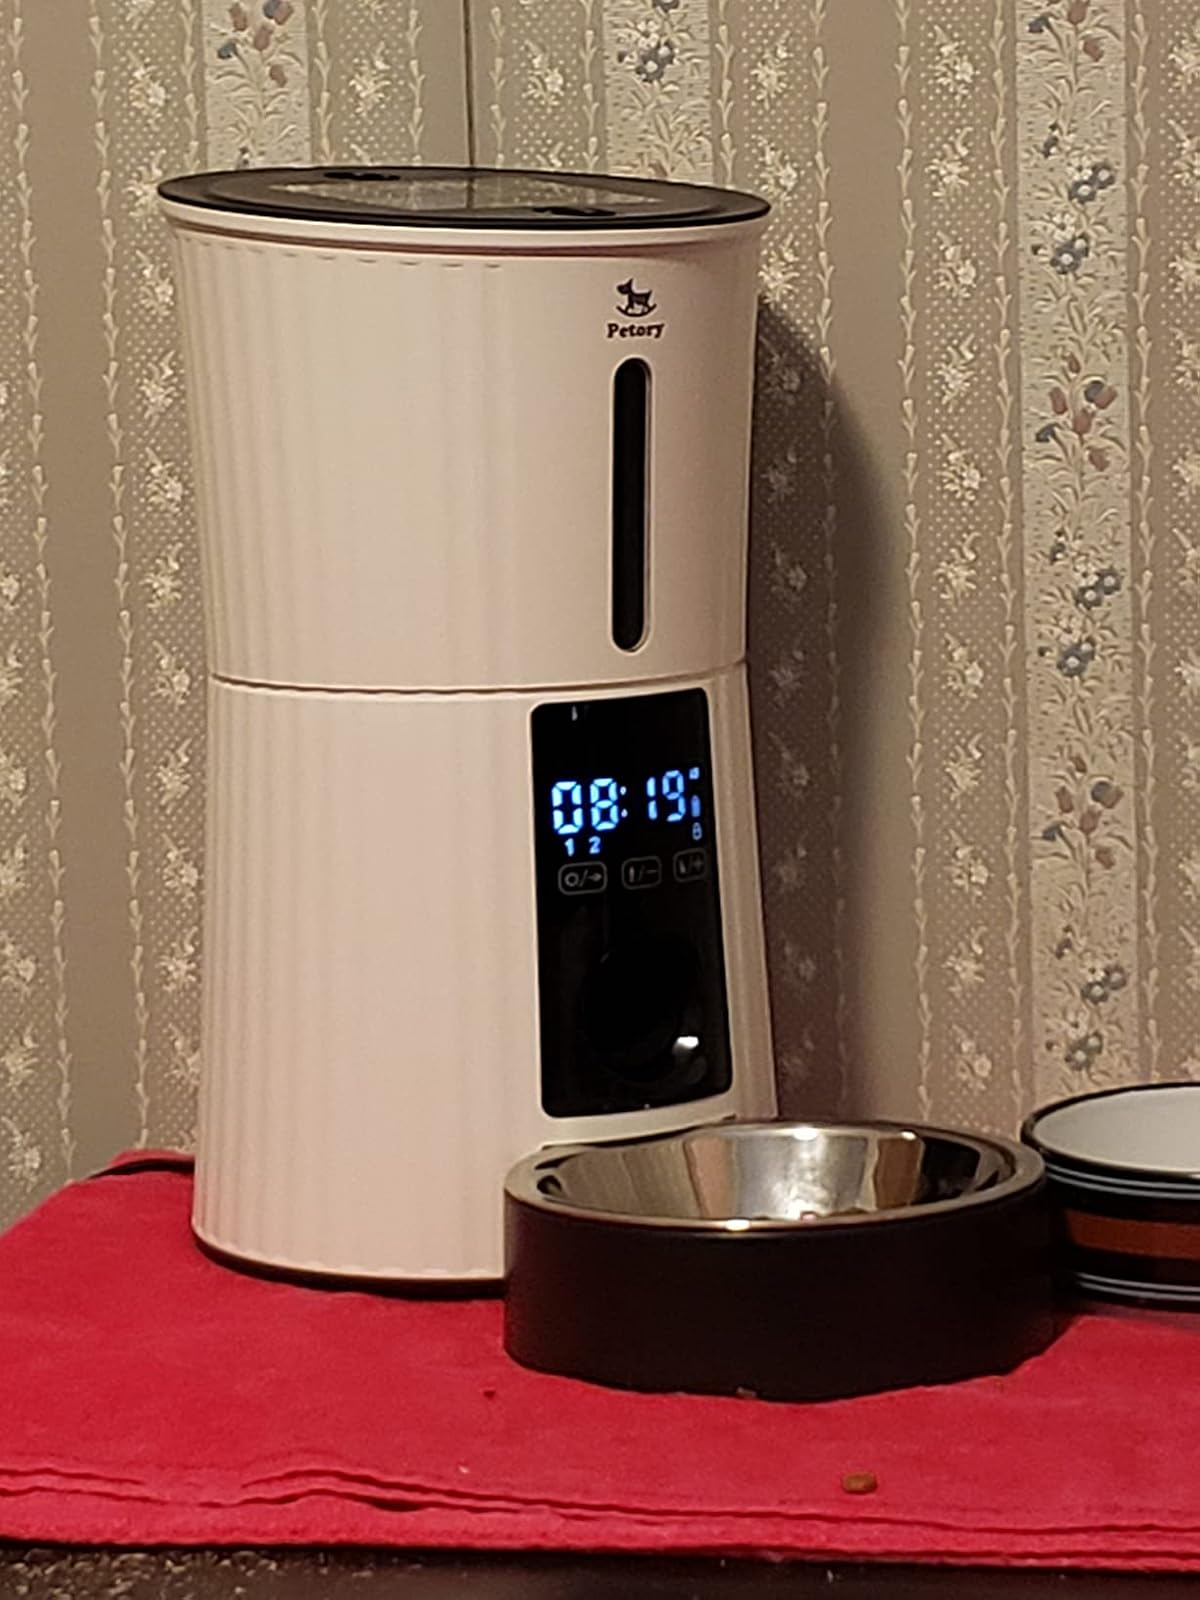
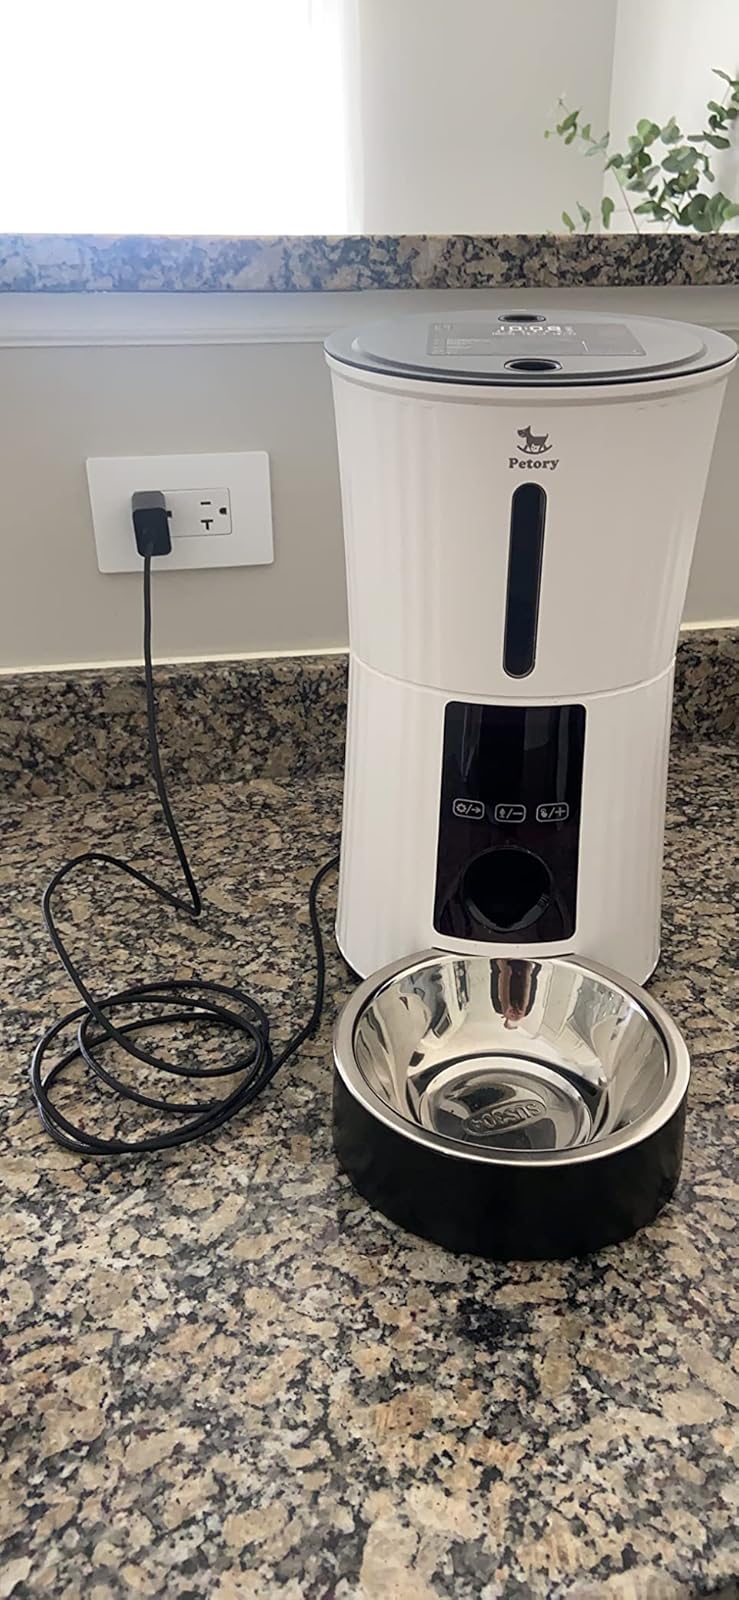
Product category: items_feeder
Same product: yes